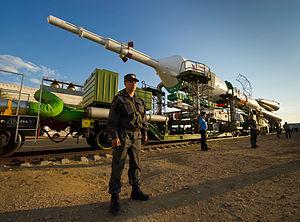
Soyouz TMA-02M est une mission spatiale dont le lancement a eu lieu le 7 juin 2011 à 21 h 12 UTC depuis le Cosmodrome de Baïkonour. Elle transporte trois membres de l'Expédition 28 vers la Station spatiale internationale. Il s'agit du 110ᵉ vol d'un vaisseau Soyouz depuis le premier en 1967.